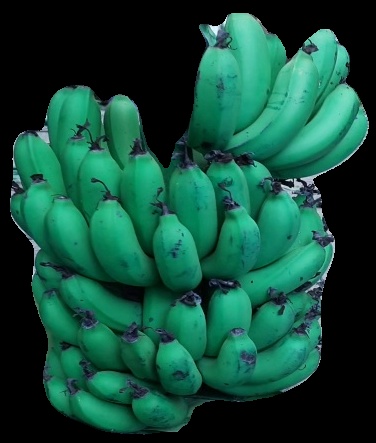
Variety: pachbale
Grade: grade2